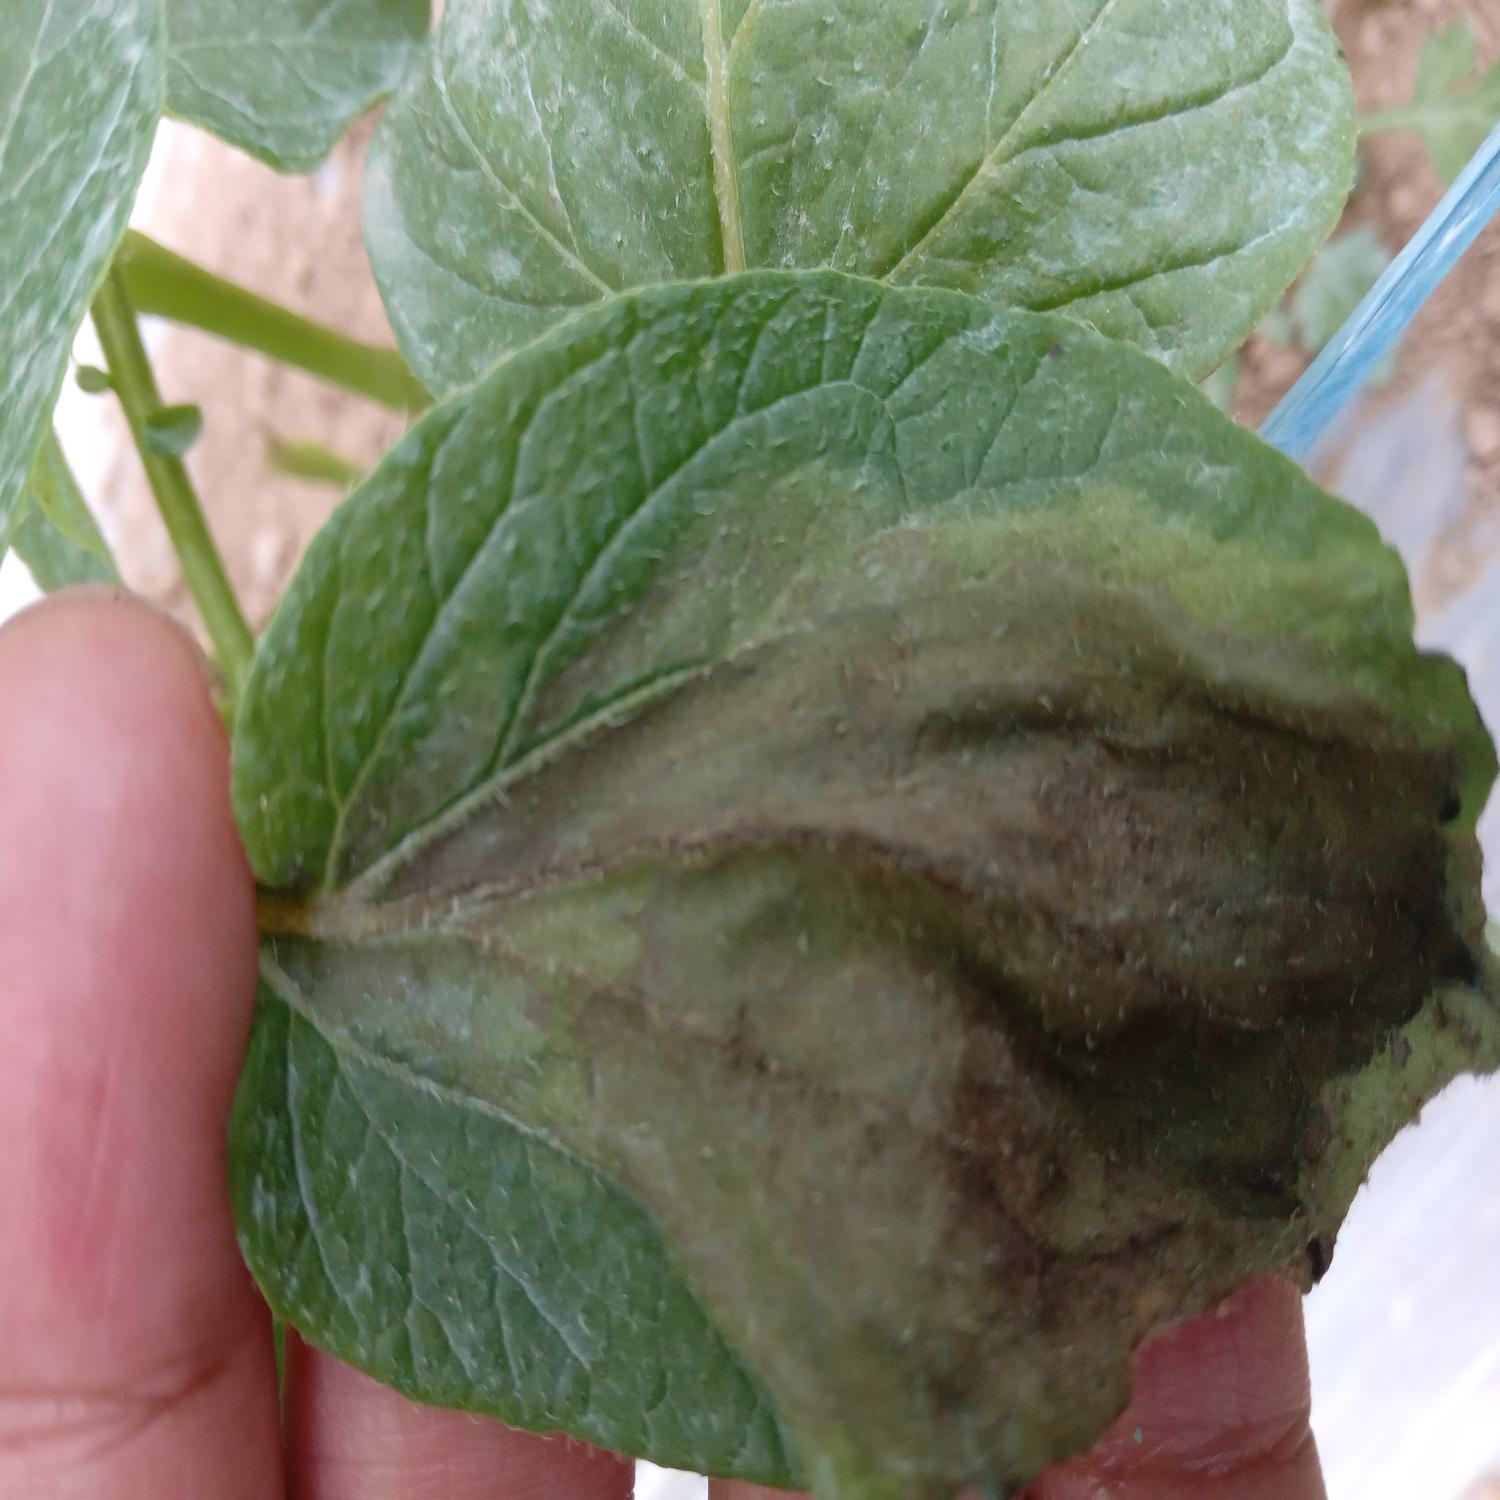
Label: Phytopthora